Carrillo (crater)

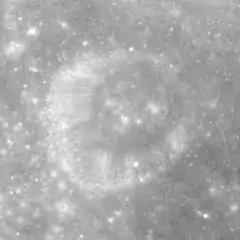
Apollo 16 Mapping Camera image

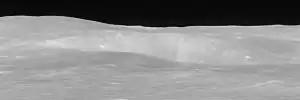
Oblique view from Apollo 17

Carrillo is a small lunar impact crater located near the eastern limb of the Moon. In this location the crater is subject to lunar libration effects, and appears highly oval due to foreshortening. It is located on the slope of highlands on the west side of Mare Smythii, and its inner wall is wider on the western side than to the east.